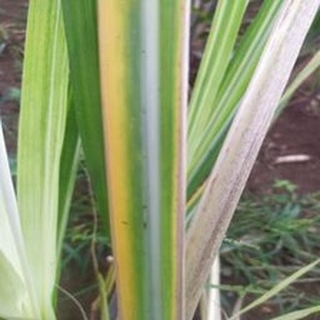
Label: sugarcane_yellow_leaf_disease